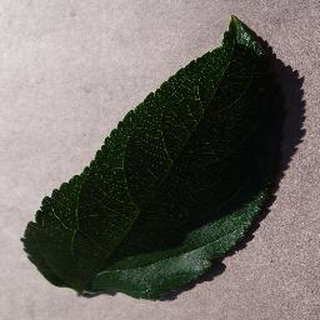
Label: healthy_apple